NASA space-flown Gemini and Apollo medallions

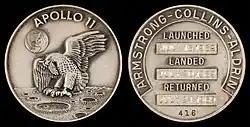
Apollo 11 space-flown silver Robbins Medallion from the first spaceflight to land on the Moon. Presented to Wally Schirra by Neil Armstrong.

NASA space-flown Gemini and Apollo medallions were mission-specific commemorative medallions, often astronaut-designed, which were approved by NASA and carried aboard the mission spacecraft into orbit. Beginning with the first crewed Gemini mission in 1965, commemorative medallions were prepared for the astronauts at their request. These were produced by a company only known as Fliteline and were struck either in a pewter-colored base metal, sometimes painted a gold color, or sterling silver, and were flown on all 10 crewed Gemini missions. A Fliteline medallion was designed and produced for Apollo 1, but was never officially flown after a disastrous cabin fire during a launch rehearsal killed the flight crew.